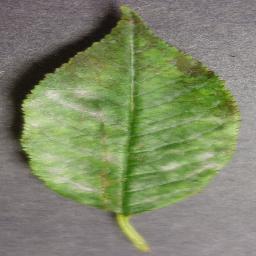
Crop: cherry
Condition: (including_sour)_powdery_mildew